Obesity-associated morbidity

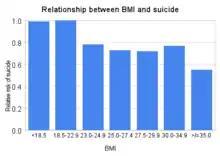
Risk of death from suicide decreases with increased body mass index in the United States.

Obesity has been associated with depression, likely due to social factors rather than physical effects of obesity. However, it is possible that obesity is caused by depression (due to reduced physical activity or, in some people, increases in appetite). Obesity-related disabilities may also lead to depression in some people. Repeated failed attempts at weight loss might also lead to depression.